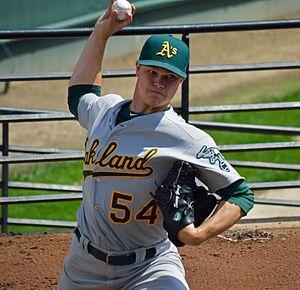
Sonny Douglas Gray est un lanceur droitier des Ligues majeures de baseball jouant avec les Yankees de New York.
La saison 2014 des Athletics d'Oakland est la 114ᵉ saison en Ligue majeure de baseball pour cette franchise et la 47ᵉ depuis leur transfert de la ville de Kansas City vers Oakland.